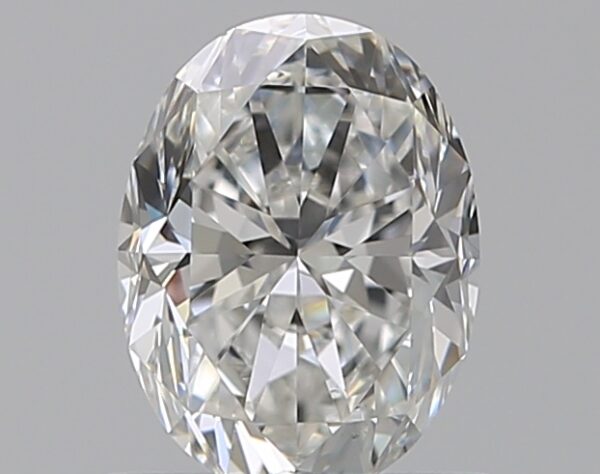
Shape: oval
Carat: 0.7
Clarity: VS1
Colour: F
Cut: GD
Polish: EX
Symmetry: VG
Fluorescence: N
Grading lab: GIA
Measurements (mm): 6.38 x 4.81 x 3.29